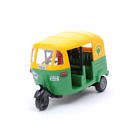
Vehicle type: Auto Rickshaws